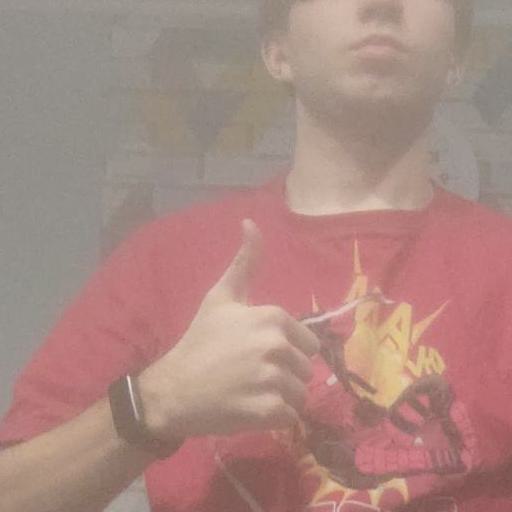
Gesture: like